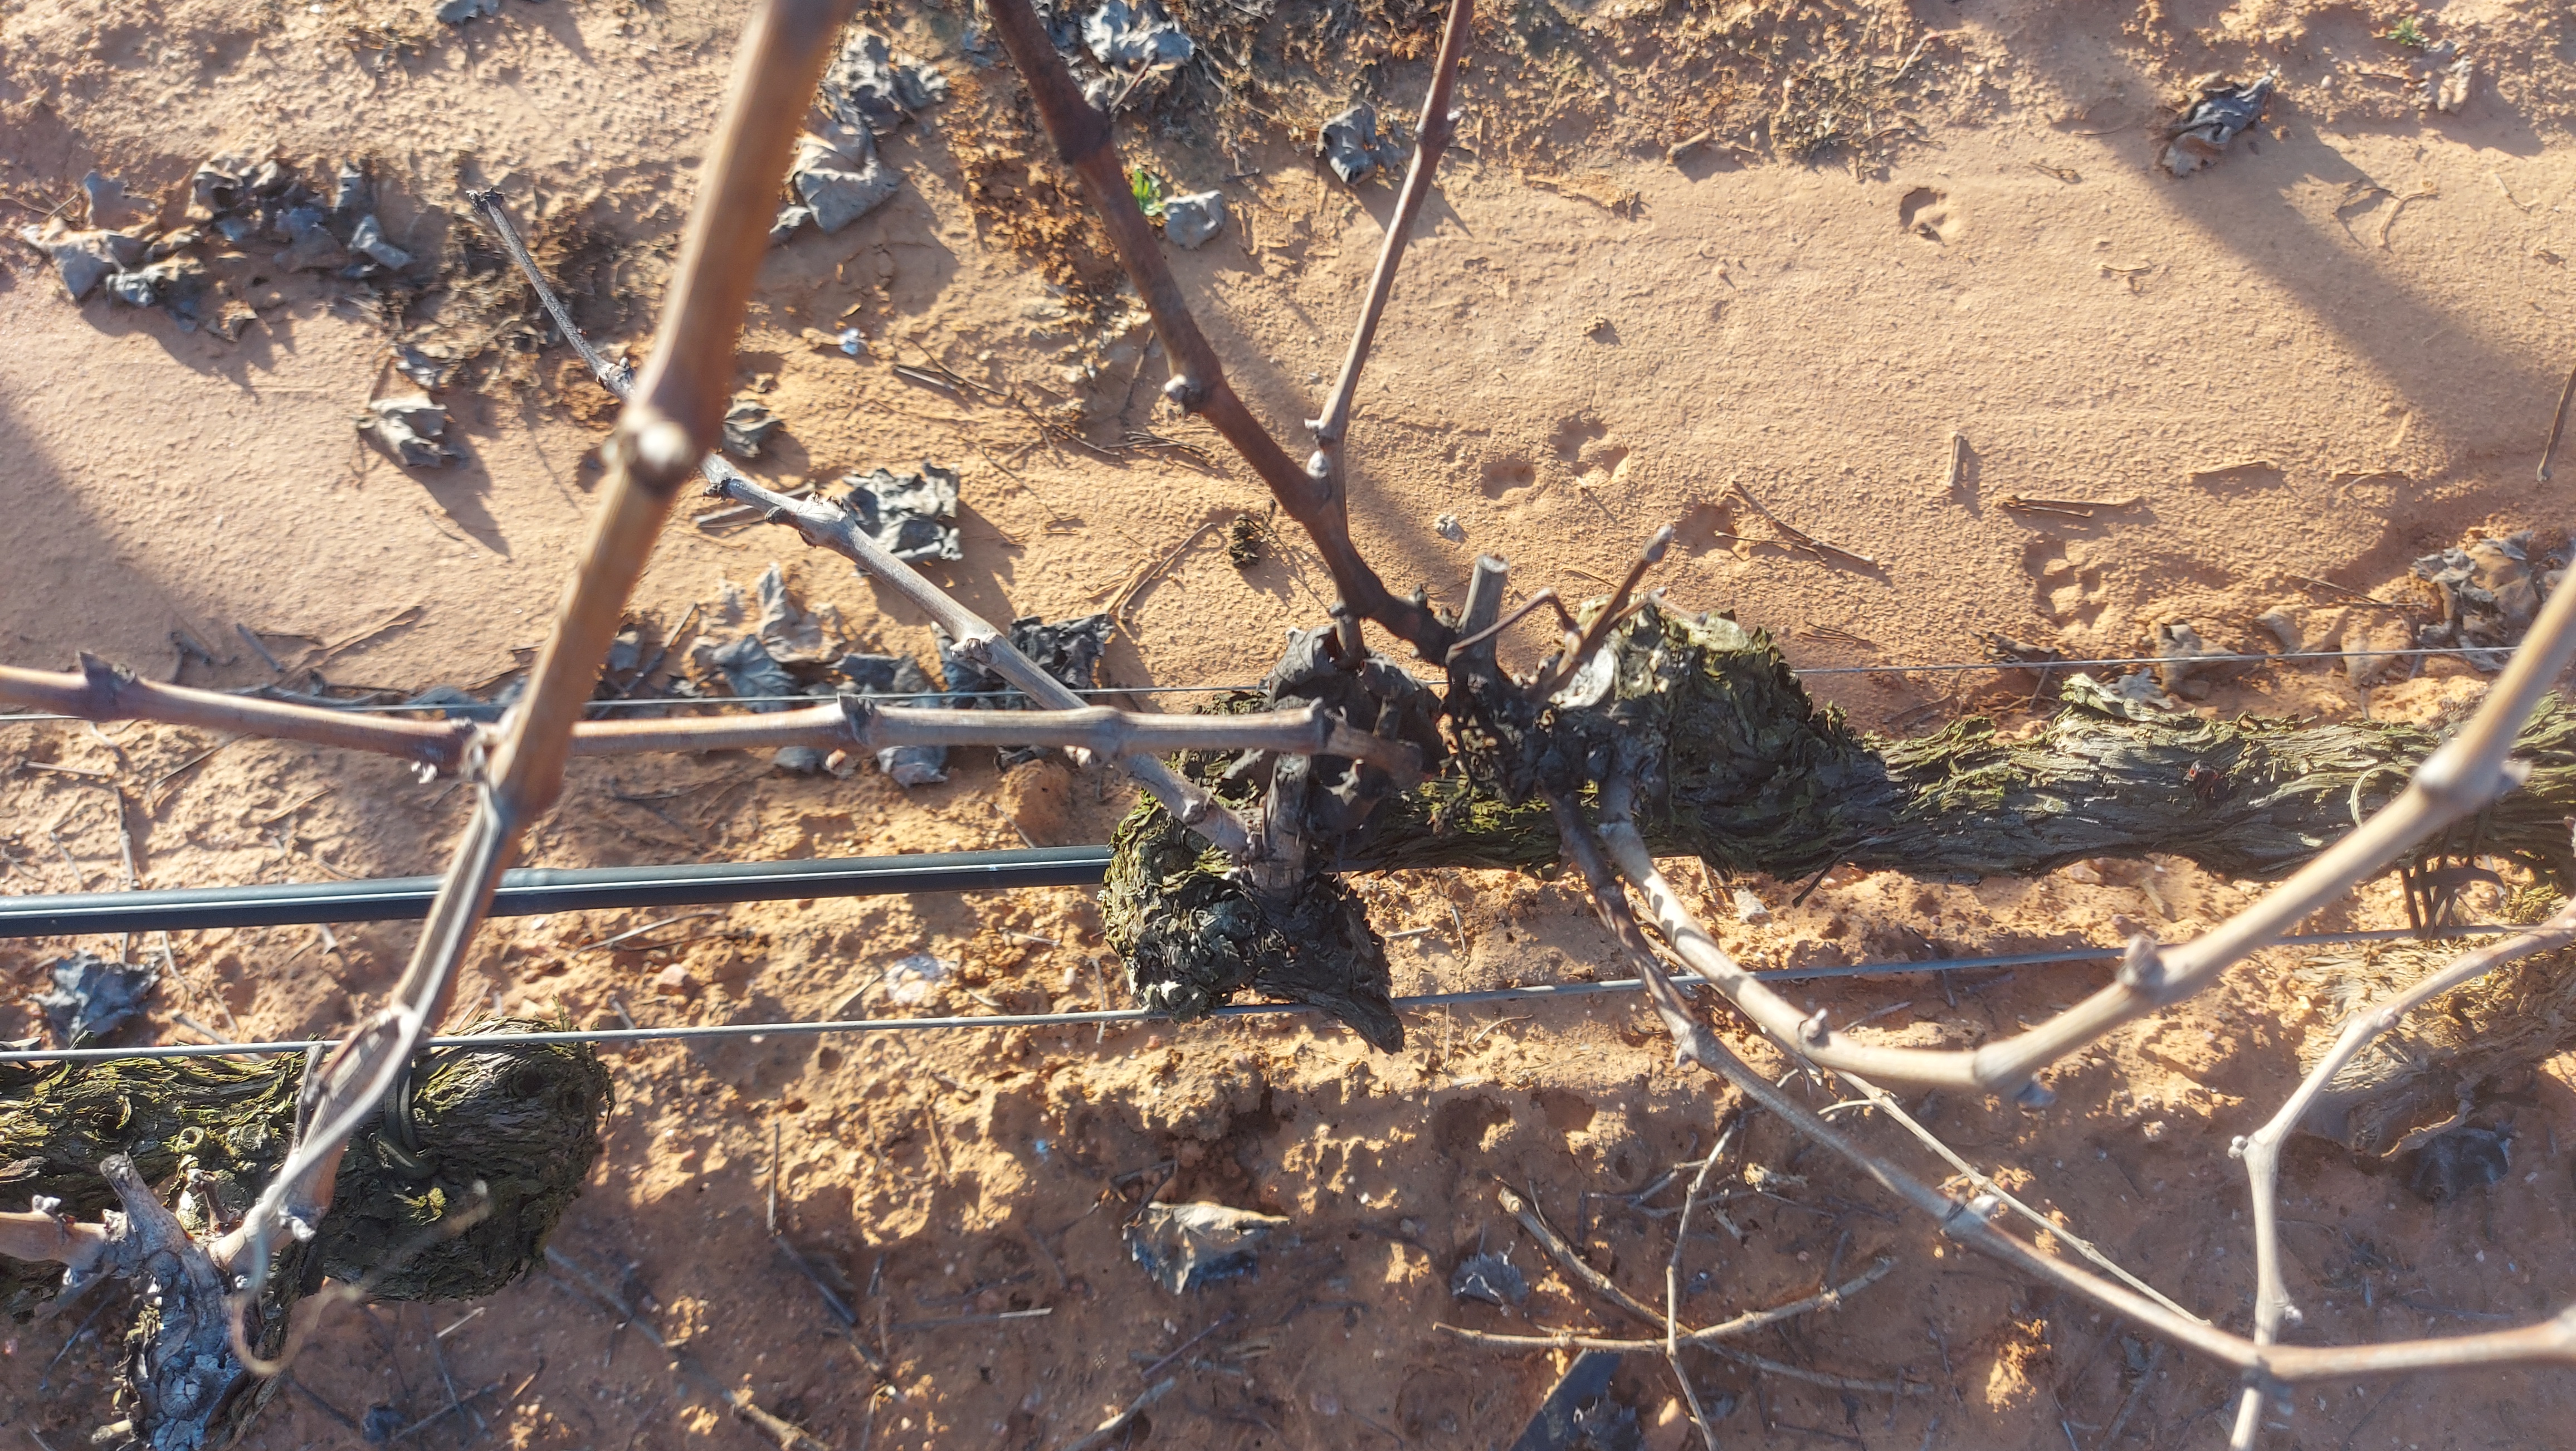
Unpruned shoots: 7
Pruned shoots: 0
Trunks: 2